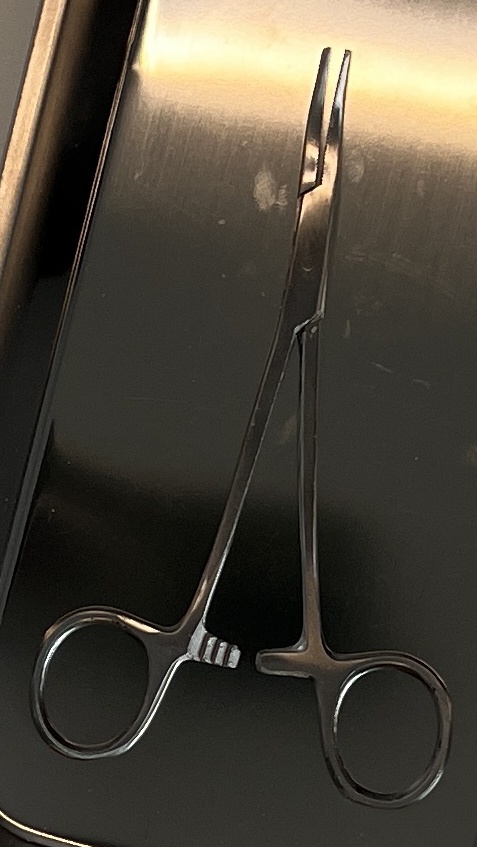
Hinged instrument state: open